Joseph Cunard

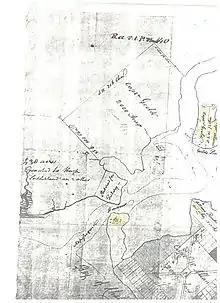
Government survey document indicating 1789 landholdings near Bathurst Harbour (formerly Nepisiguit Harbour) and Baie des Chaleurs New Brunswick. Seen at the upper centre-right is the "Capt Gould" land grant, which was obtained some time after 1828 by Cunard.

Cunard seems to have been the only shipbuilder at Bathurst from 1841 to 1847. His draughtsman was Gavin Rainnie. While Cunard purchased in the 1820s several small properties in Bathurst, it does not appear that he made Bathurst the centre of his operations until well after the great 1825 Miramichi Fire, upon which he needed a new source of timber for his ships. The Cunard shipyard was located on Main Street where the paper mill oil tanks used to be located. He purchased, amongst many others, the Gould grant of 2,000ac which covers the area between Murray Avenue and Sutherland Avenue, and as far south as the South Bathurst parish graveyard.